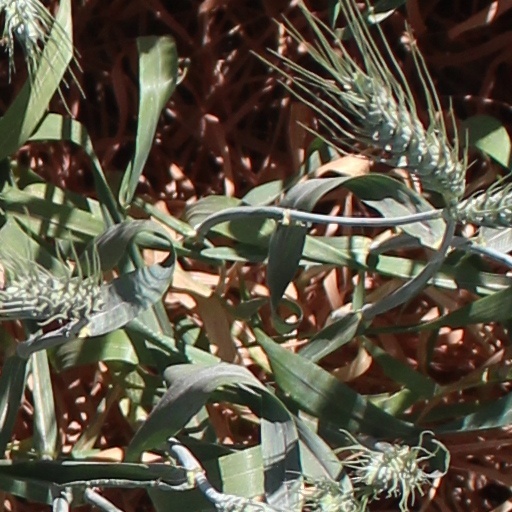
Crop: wheat